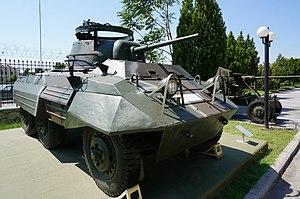
présenté au musée de la guerre.